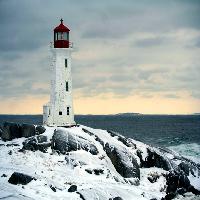
Weather: cloudy or overcast